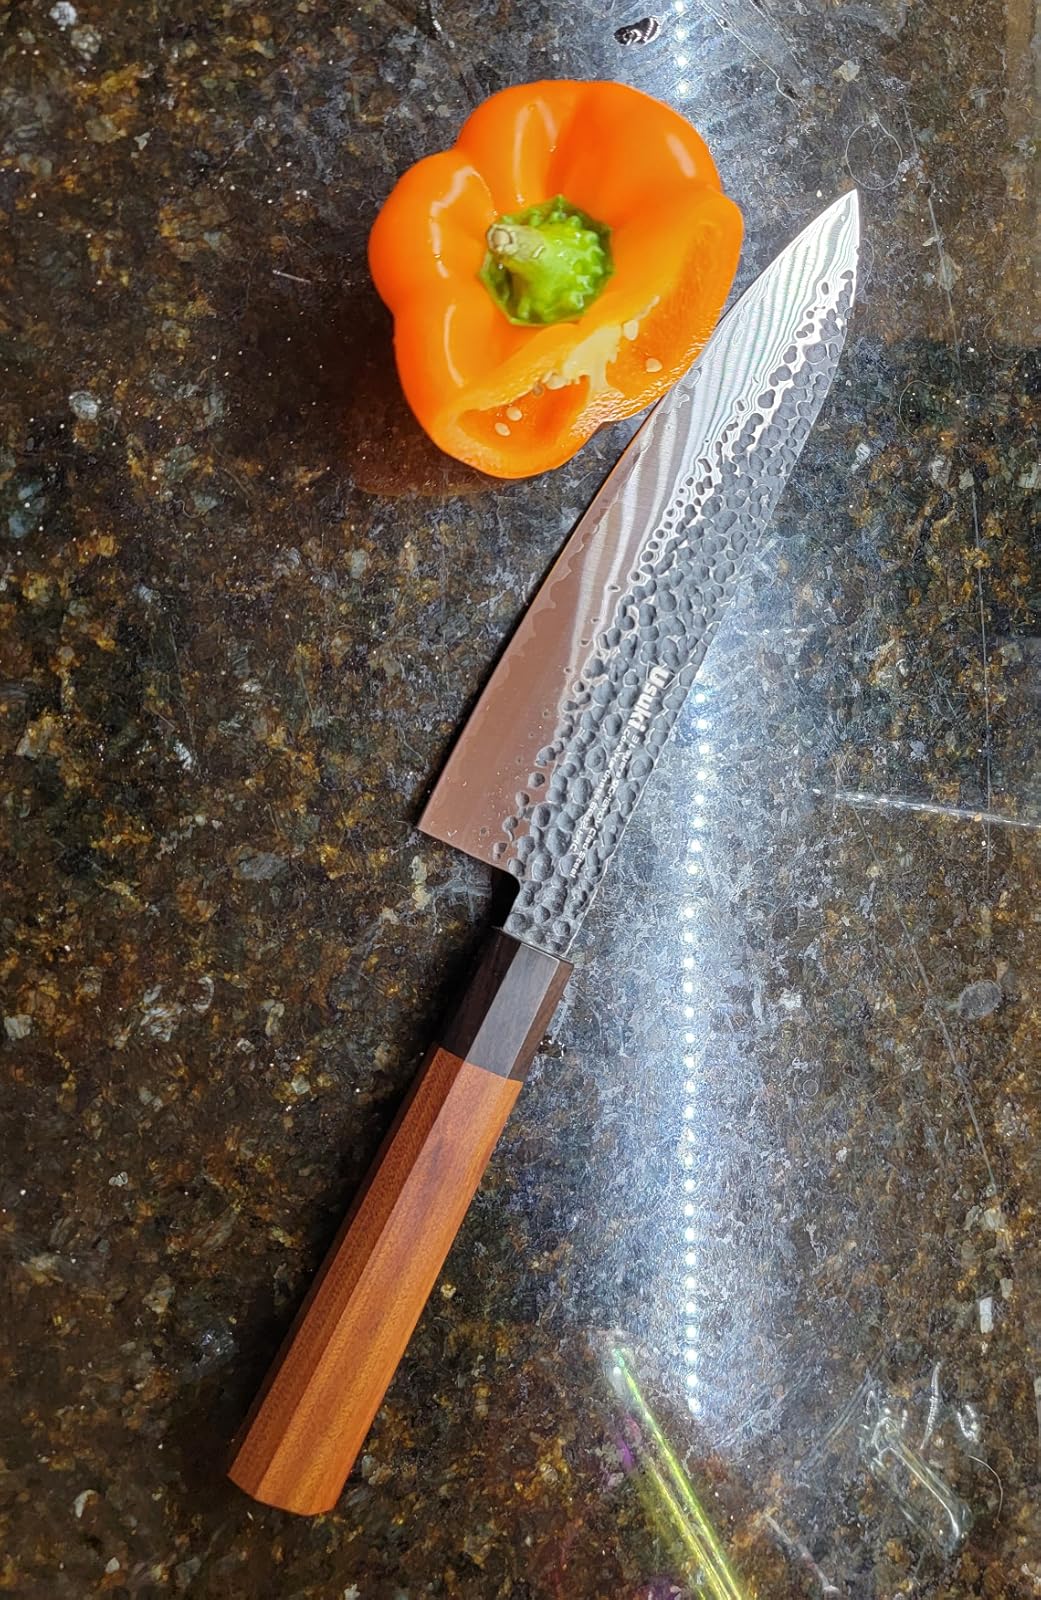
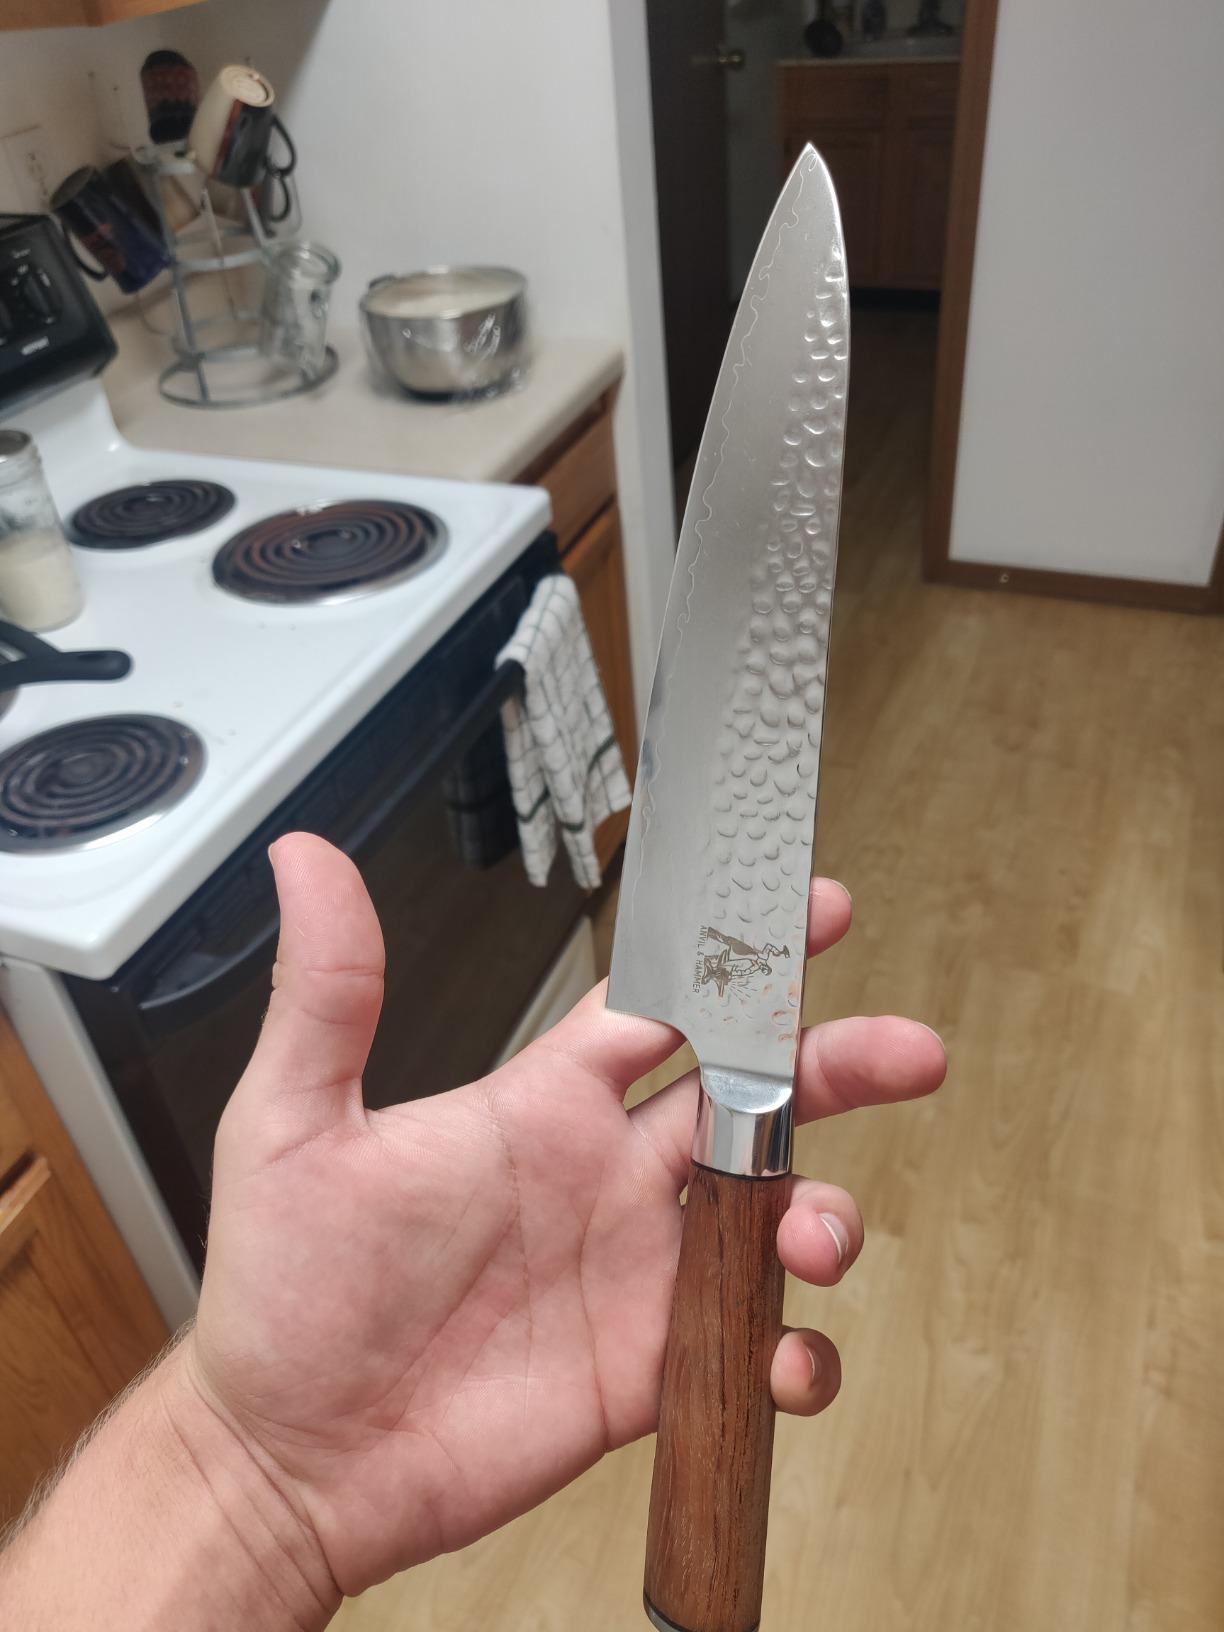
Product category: items_knife
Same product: no